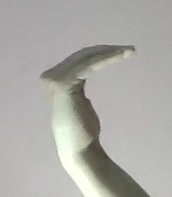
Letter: haa